Alpina B5 (F10)

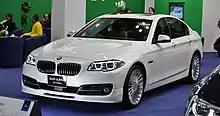
Alpina D5 (saloon)

The D5 is the diesel powered variant of the B5. Based on the 535d, the D5 uses a modified variant of the 3.0-litre turbodiesel N57 straight-6 engine. The engine has a power output of and of torque and has a red-line of 5,000 rpm. The aerodynamic kit, interior and transmission are shared with the B5.